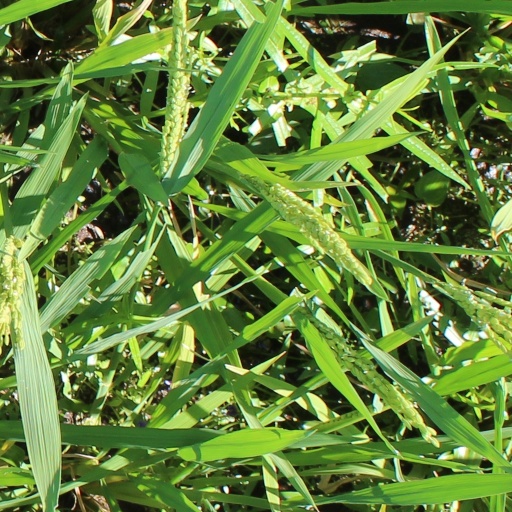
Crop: rice